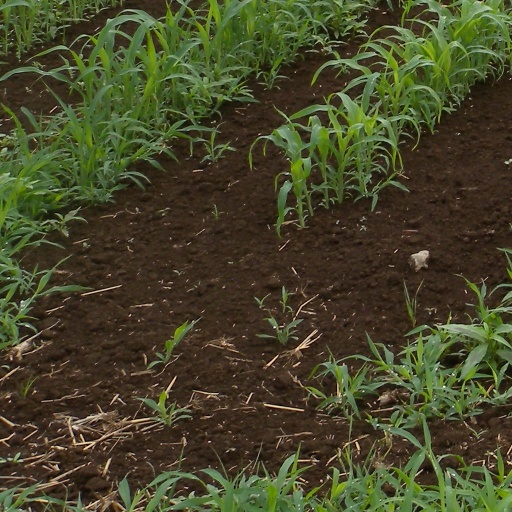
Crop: sorghum